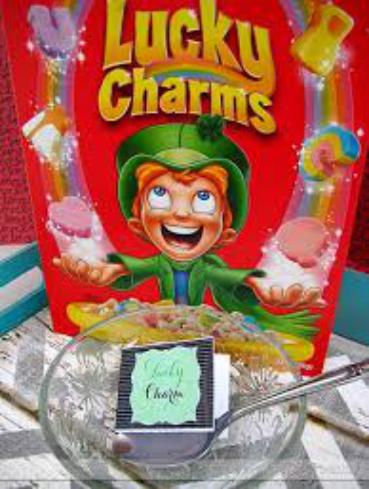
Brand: Lucky Charms
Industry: Food